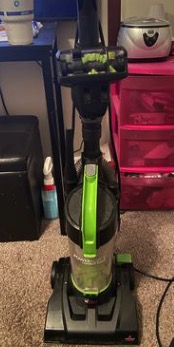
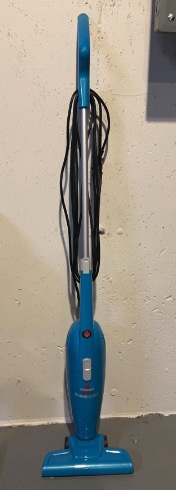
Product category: items_vacuum
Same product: no